Hookah

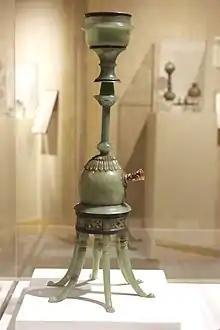
Mughal emperor Jahangir's jade hookah, National Museum, New Delhi, India.

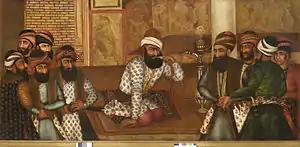
Karim Khan of Persia seated in his royal court in Shiraz, using a Qaelyan (1755).

In the Indian subcontinent, the Hindustani word "huqqa" (Devanagari: हुक़्क़ा, Nastaleeq: ) is used and is the origin of the English word "hookah". The widespread use of the Indian word "hookah" in the English language is a result of the colonization in British India (1858–1947), when large numbers of expatriate Britons first sampled the water pipe. William Hickey, shortly after arriving in Calcutta, India, in 1775, wrote in his "Memoirs":